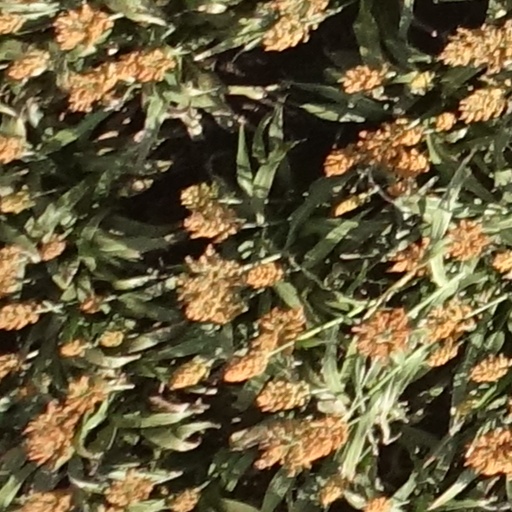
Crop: sorghum